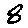
Label: 8